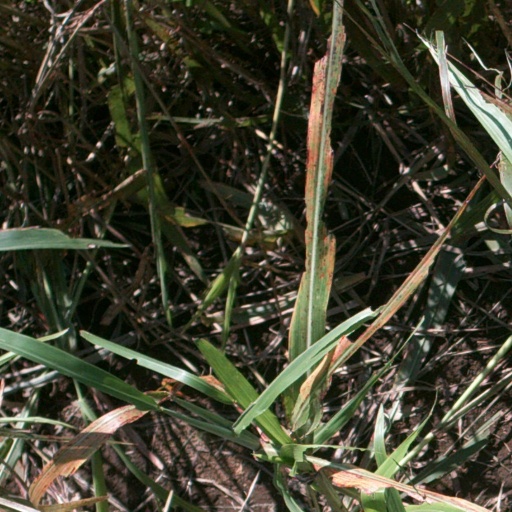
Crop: sorghum